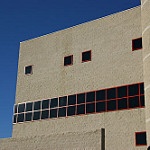
Scene: Outdoor